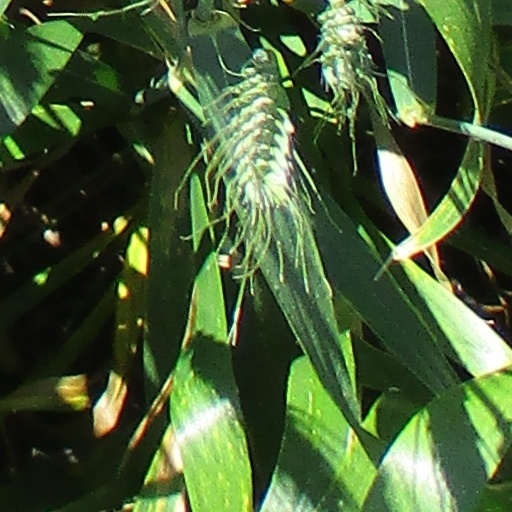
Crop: wheat